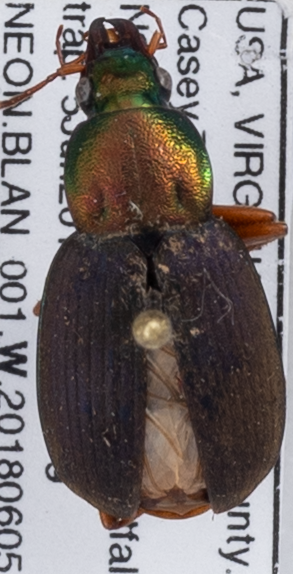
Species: Chlaenius emarginatus
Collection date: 2018-06-05
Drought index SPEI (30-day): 2.09
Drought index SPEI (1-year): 0.748
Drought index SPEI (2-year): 0.9